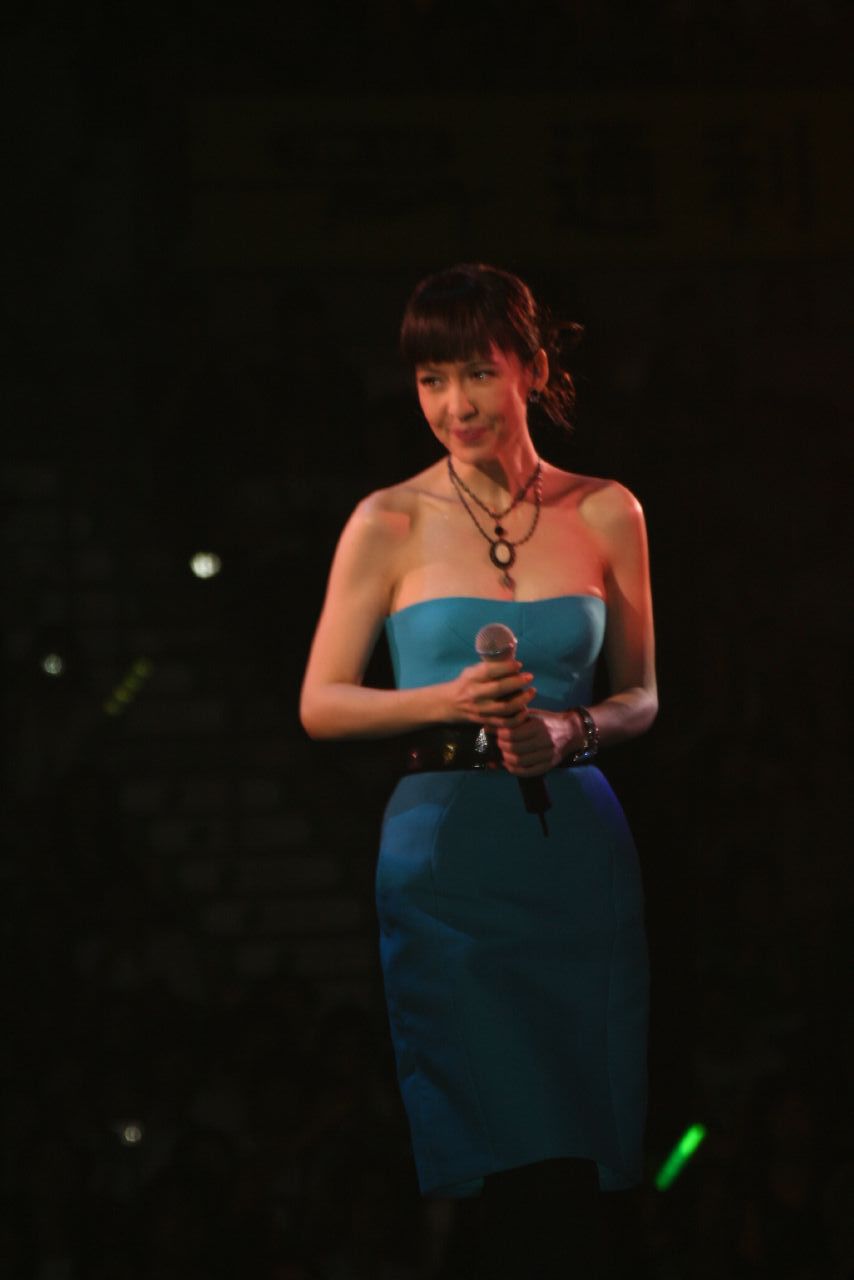
โจว ฮุ่ยหมิ่น

| name = โจว ฮุ่ยหมิ่น
| image = VivianChow2007.jpg
| birthname = 周慧敏, Zhōu Huìmǐn
| birthplace = ฮ่องกง
| spouse = หนีเจิ้น (2009-ปัจจุบัน)
| occupation = นักแสดง, นักร้อง
| yearsactive = 1986–1997, 2004–ปัจจุบัน
| เครื่องดนตรี =
| ค่าย =
| ส่วนเกี่ยวข้อง =
| ศิลปินแห่งชาติ =
| ตุ๊กตาทอง =
| สุพรรณหงส์ =
| ชมรมวิจารณ์บันเทิง =
| โทรทัศน์ทองคำ =
| imdb_id = 0159514
โจว ฮุ่ยหมิ่น (, พินอิน: Zhōu Huìmǐn) หรือในชื่อภาษาอังกฤษ วิเวียน โจว (Vivian Chow) นักแสดงและนักร้องที่มีชื่อเสียงโด่งดังของฮ่องกงในช่วงปี 1990 แฟนคลับของเธอและสื่อต่างขนานนามเธอว่า “ดรุณีหยก” (玉女掌門人) วิเวียนเข้าสู่วงการการแสดงครั้งแรกเมื่อปี 1988 และแม้ว่าเธอจะมีชื่อเสียงมากขึ้นเรื่อยๆ แต่ตลอดมาเธอยังคงความถ่อมตนไว้อย่างเสอมตนเสมอปลาย
เป็นที่น่าเสียดาย สิ่งที่มาพร้อมกับชื่อเสียงคือพวกปาปารัสซี่ ที่มักคอยรุกรานความเป็นส่วนตัวของเธอ วิเวียนไม่สามารถรับมือกับสถานการณ์เช่นนี้ได้ ทำให้มีช่วงเวลาหนึ่งที่เธอปิดตัวเองจากสื่อทุกชนิด หลังจากคอนเสิร์ตในปี 1994 วิเวียนตระหนักว่า สิ่งสำคัญที่สุดสำหรับเธอคือชีวิตที่เป็นส่วนตัว ไม่ใช่ชื่อเสียงหรือความรุ่งเรืองแต่อย่างใด ดังนั้นเธอจึงบอกลาวงการบันเทิงฮ่องกง และอพยพไปอยู่เมืองแวนคูเวอร์ ประเทศแคนาดา พร้อมกับ หนีเจิ้น คนรักในปลายปี 1997
หลังออกจากวงการบันเทิง โจวฮุ่ยหมิ่นทุ่มเทเวลาให้กับการวาดภาพ งานเขียน และสนุ้กเกอร์ โดยภาพวาดของเธอหลายภาพได้รับรางวัล และในปี 2004 งานเขียน "Bengal Cat" (我的貓兒子周慧豹) เกี่ยวกับแมว สัตว์เลี้ยงแสนรักของเธอ ก็ออกวางจำหน่ายและได้รับการตอบรับอย่างท่วมท้นในฮ่องกง นอกจากนี้ ทั้งวิเวียนและหนีเจิ้น ซึ่งเป็นสมาชิกสมาคมสนุ้กเกอร์ฮ่องกง ยังเป็นตัวแทนฮ่องกงไปแข่งขันบ่อยครั้ง
อย่างไรก็ตาม เมื่อปีที่แล้ว วิเวียน และ หนีเจิ้น ได้ตัดสินใจกลับมาแสวงหาความก้าวหน้าที่ฮ่องกง โดยเธอเริ่มรับงานโฆษณา และเป็นพรีเซนเตอร์ผลิตภัณฑ์ต่างๆ อีกครั้ง ขณะที่หนีเจิ้นออกหนังสือ เป็นพิธีกร และเปิดร้านขายโต๊ะปิงปอง ซึ่งการงานของทั้งคู่กำลังไปได้สวย
และล่าสุดเมื่อปลายเดือนที่แล้ว วันที่ 25-27 พ.ค. โจวฮุ่ยหมิ่นได้หวนคืนเวทีอีกครั้งในคอนเสิร์ตรอบพิเศษที่ชื่อว่า “Back For You” ที่ฮ่องกงโคลีเซียม เพื่อระดมทุนให้แก่คลินิกสัตว์ที่ไม่หวังผลกำไรของฮ่องกง ถึงกระนั้นก็ตาม โจวฮุ่ยหมิ่นยังคงปฏิเสธการคืนวงการบันเทิงอย่างเต็มตัว
สำหรับความสำเร็จในอาชีพการงานของโจวฮุ่ยหมิ่นไม่ใช่เกิดขึ้นในชั่วข้ามคืน เธอต้องทำงานอย่างหนักและฝ่าฟันอุปสรรคนานับประการกว่าจะมายืนอยู่ ณ จุดนี้
==ประวัติ==
หลังจบการศึกษาระดับมัธยมศึกษา​ โจวฮุ่ยหมิ่นซึ่งมีความฝันต้องการเป็นดาราและนักร้อง ได้ร่วมการแข่งขัน "New Talent Singers' Contest" ในปี 1985 ด้วยบทเพลง “รักที่สุด” (最愛) ซึ่งเป็นเพลงญี่ปุ่น โดยผู้เข้าแข่งขันรุ่นเดียวกันและมีชื่อเสียงในปัจจุบัน ได้แก่ ซูหย่งคัง และหลี่เค่อฉิน แม้การแข่งครั้งนั้น โจวฮุ่ยหมิ่นจะไม่ได้รางวัลใดๆ เลย แต่ก็ไม่สามารถดับฝันของเธอได้ หลังจากนั้น เธอได้บรรลุก้าวแรกของความฝันด้วยการเข้าทำงานที่ Radio Television Hong Kong หรือ RTHK (หน่วยงานผลิตรายการวิทยุและโทรทัศน์ภายใต้การกำกับดูแลของรัฐบาลฮ่องกง) ในปี 1987
ชาวฮ่องกงเริ่มได้ยินเสียงหวานใสแต่มีพลังของโจวฮุ่ยหมิ่นผ่านทางละครวิทยุ ซึ่งเธอได้พากย์เสียงของตัวแสดงนำถึง 3 เรื่องด้วยกัน ในขณะนั้นมีเพียง RTHK ผู้เดียวที่ให้ความบันเทิงผ่านสาย การได้ยินเสียงของโจวฮุ่ยหมิ่นทุกวันๆ ทำให้ชื่อเสียงของเธอเป็นที่รู้จักไปทั่วฮ่องกง เรียกได้ว่าแทบจะประสบความสำเร็จในทันที
และในปีถัดมานั้นเอง วิญญาณนักแสดงของโจวฮุ่ยหมิ่นได้ถูกปลุกขึ้นมา จากการได้แสดงนำในภาพยนตร์แนวคอมเมอดี้เรื่องดัง "Heart to Hearts" (三人世界) ยิ้มสดใสและการแสดงที่เป็นธรรมชาติทำให้เธอคว้ารางวัล “นักแสดงหน้าใหม่ยอดเยี่ยม” ประจำปี 1989 ไปครอง นับเป็นก้าวสำคัญในการมุ่งหน้าบรรลุความฝันวัยเยาว์ของเธอ
ในปีเดียวกันนั้นเอง ความฝันของโจวฮุ่ยหมิ่นก็เป็นจริง ด้วยการออกอัลบั้มแรกของตัวเองโดยใช้ชื่อเธอเป็นชื่ออัลบั้ม ประกอบด้วยเพลง 4 เพลง เป้าหมายเพื่อทดสอบการตอบรับจากประชาชน และไม่เป็นที่ผิดหวัง เธอเริ่มมีแฟนคลับ และออกอัลบั้มชุดที่ 2 มาในปี 1990 จากนั้นออกอีก 5 อัลบั้มภายในปี 1991 และอีก 6 อัลบั้มช่วงปี 1992-1993 นอกจากนี้ เธอยังต้องคร่ำเคร่งเรียนภาษาจีนกลางเพื่อออกอัลบั้ม “หลิวเหยียน” (流言)
ซูเปอร์สตาร์ดวงใหม่ได้เกิดขึ้นแล้ว รูปของโจวฮุ่ยหมิ่นขึ้นปกนิตยสารแทบทุกฉบับ ไม่มีใครในฮ่องกงไม่เคยได้ยินชื่อเธอ ถึงกระนั้น ความมีชื่อเสียงก็ไม่ได้ทำให้โจวฮุ่ยหมิ่นลืมเลือนเพื่อนจำนวนมากที่พานพบระหว่างเส้นทางสู่ดวงดาว ทั้งไม่ได้ทำให้เธอกลายเป็นคนเย่อหยิ่ง จึงเป็นที่มาของสมญานาม “ดรุณีหยก” ที่หมายถึงหน้าตาที่สวยงาม จิตใจที่งดงาม และท่าทีที่สง่างามของเธอ
==ผลงานเพลง==
* โจวฮุ่ยหมิ่น 周慧敏 (1989)
* วิเวียน Vivian (1990)
* ฉิงหมี 情迷 (1990)
* A Long & Lasting Love (1991)
* เลี่ยนฉี่ว์ ชา ลา ลา 恋曲 Sha La La (1991)
* ชือซินห้วนฉิงเซิน 痴心还情深 (1991)
* หยูกั่วหนี่เหอหว่อขู่จง 如果你知我苦衷 (1991)
* เทียนฮวงอ้ายเว่ยเหล่า天荒爱未老 (1991)
* Endless Dream (1992)
* ตงยื่อลั่งม่าน 冬日浪漫 (1993)
* หลิวเหยียน 流言 (1993)
* จิ้นไจ้ปู้เหยียนจง 尽在不言中 (1993)
* จุ้ยอ้าย 最爱 (1993)
* ซินซื่อฉงฉง 心事重重 (1994)
* หลีไคโยวอี้ว์เตอสีกว้น 离开忧郁的习惯 (1994)
* จือจี่จือปี่ 知己知彼对唱精选转辑 (1994)
* ก่านฉิงเตอเฟินหลี่ 感情的分礼 (1994)
* ฉิงหมีซินเชี่ยว 情迷心窍 (1994)
* เฉิงจ่าง 成長 (1994)
* เจี่ยจวง 假装 (1994)
* หงเยี่ยลั่วโส่วเตอฉือโฮ่ว红叶落索的时候 (1994)
* ตัวอีเตี่ยนเลี่ยนอ้าย 多一点恋爱 (1995)
* ชู่ชู่หลิงฉิง 处处留情 (1995)
* โจวฮุ่ยหมิ่นเตอหมินกั่นตี้ไต้ 周慧敏的敏感地带 (1997)
* Back For You (2006)
===คอนเสิร์ต===
* คอนเสิร์ตเหม่ยเตอฮ่าวเซินปี 1994 周慧敏'94美的化身演唱会 (1995)
==ผลงานด้านการแสดง==
===ละคร===
* กระบี่เลือดเหล็กไหล / 乌金血剑 / The Hunter's Prey (1990)
* มังกรหยก ตอน เฮ่งเต้งเอี๊ยง / 中神通王重阳 / Rage and Passion (1992)
* 武林幸运星 / The Commandments (1992)
* เจ้าพ่อตลาดหุ้น / 大时代 / The Greed of Man (1992)
* สงครามรักเวทีชีวิต / 刀马旦 / A Stage of Turbulence (1995)
===ภาพยนตร์===
* 三人世界/ Heart to Hearts (1988)
* 沖天小子/ Path of Glory (1989)
* คนเล็กตัดใหญ่ / 风雨同路 / The Unmatchable Match (1989)
* ยกเครื่องเรื่องจุ๊ 3 / 狼 之 一 族 / The Romancing Star III (1989)
* 相見好 / Happy Together (1989)
* 玩命双雄 / Goodbye Hero (1990)
* 痴情快婿 / Fun & Fury (1991)
* 女校风云之邪教入侵 / Angel Hunter (1991)
* 三人新世界 / Heart Against Hearts (1991)
* 妖魔道 / Devil's Vindata (1991)
* Yes!一族 / Fruit Bowl (1991)
* วัยรุ่น วุ่นต้องปราบ / 蓝江传之反飞组风云 / Arrest the Restless (1992)
* 现代应召女郎 / Girls Without Tomorrow 1992 (1992)
* 夏日情人 / Summer Lovers (1992)
* 石头记 / Stone Man (1992)
* 血染黎明 / Fire on Ice (1992)
* กังหันเลือด / 八月郁金香 / Tulips in August (1992)
* 风尘三峡 / Tom, Dick, and Hairy (1993)
* 伦文叙老点柳先开 / Flirting Scholar 2 (1993)
* 爱上不归路 / No Regret, No Return (1993)
* 清官难审/ Family Affairs (1994)
* 金装香蕉俱乐部 / Top Banana Club (1996)
* 废话小说 / Out of the Blur (1996)
==อ้างอิง==
* - โจวฮุ่ยหมิ่น สโนไวท์แห่งฮ่องกง - หมิงซิงคลับ
หมวดหมู่:นักแสดงหญิงชาวฮ่องกง
หมวดหมู่:นักร้องหญิงชาวฮ่องกง
หมวดหมู่:นักแสดงหญิงชาวฮ่องกงในศตวรรษที่ 20